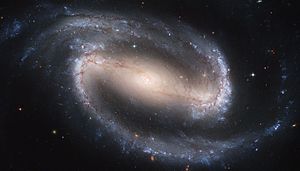
Galakse / Galaksetyper
En galakse, er et komplekst system af stjerner, mørkt stof og interstellart stof, bundet sammen af tyngdekraften. Solen er blot én af mange stjerner i Mælkevejsgalaksen. Solsystemet indeholder Jorden og alle de andre himmellegemer, der kredser om Solen. Mælkevejen er en større galakse med 3-4x10¹¹ stjerner, hvoraf ca. 73-78% er ret små, lyssvage røde dværge.